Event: Nepal Earthquake
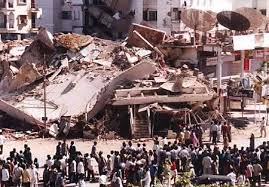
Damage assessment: damage